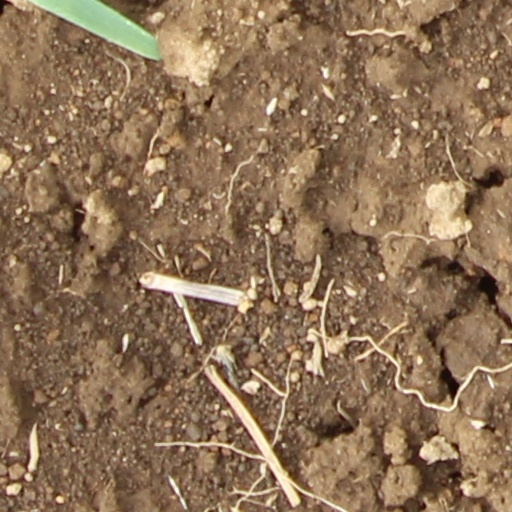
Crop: wheat